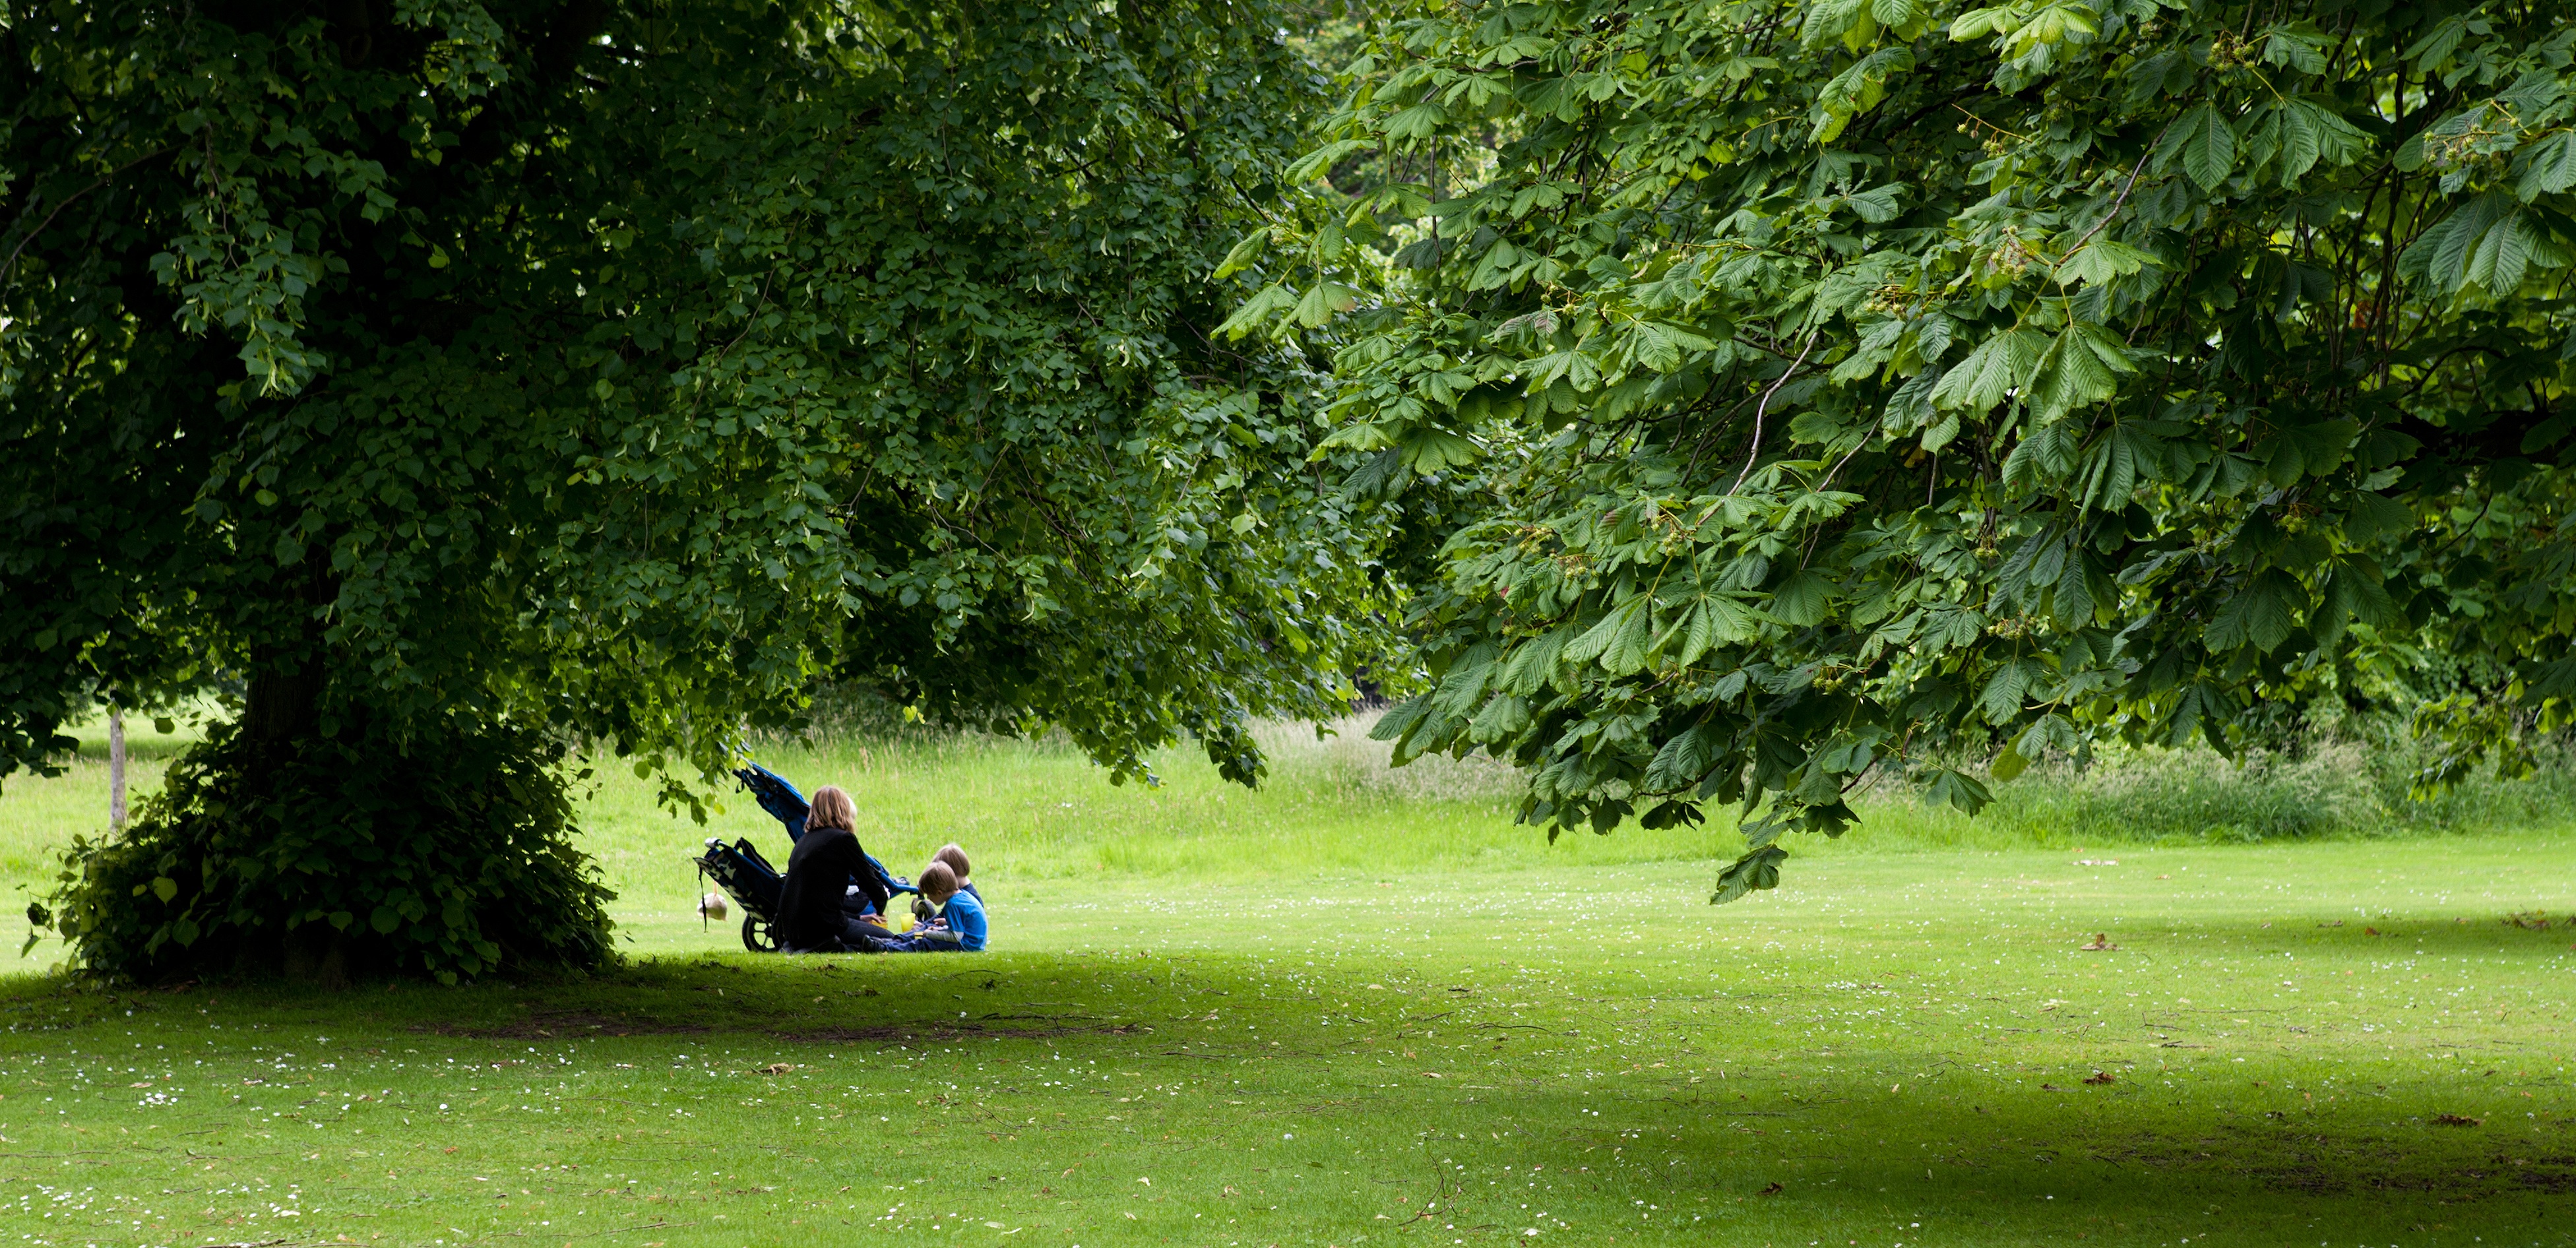
tree, forest, grass, plant, field, lawn, meadow, recreation, green, park, golf course, golf club, picnic, children, mother, woodland, outdoor recreation, woody plant, sport venue, mature trees